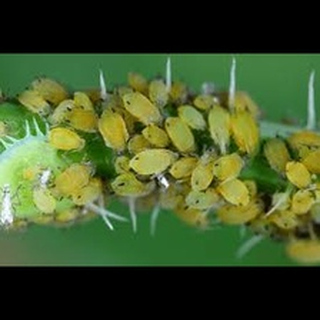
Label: wheat_aphid